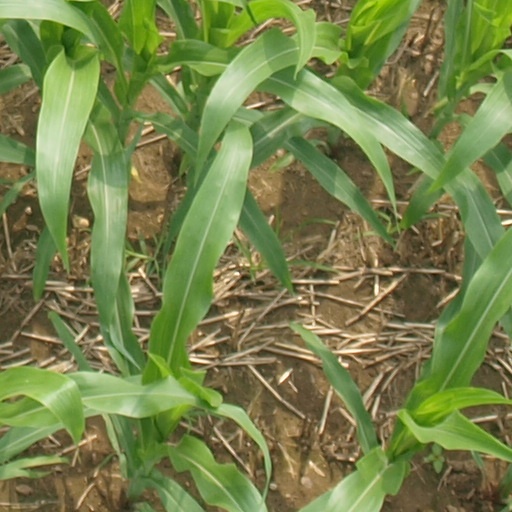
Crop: maize; corn